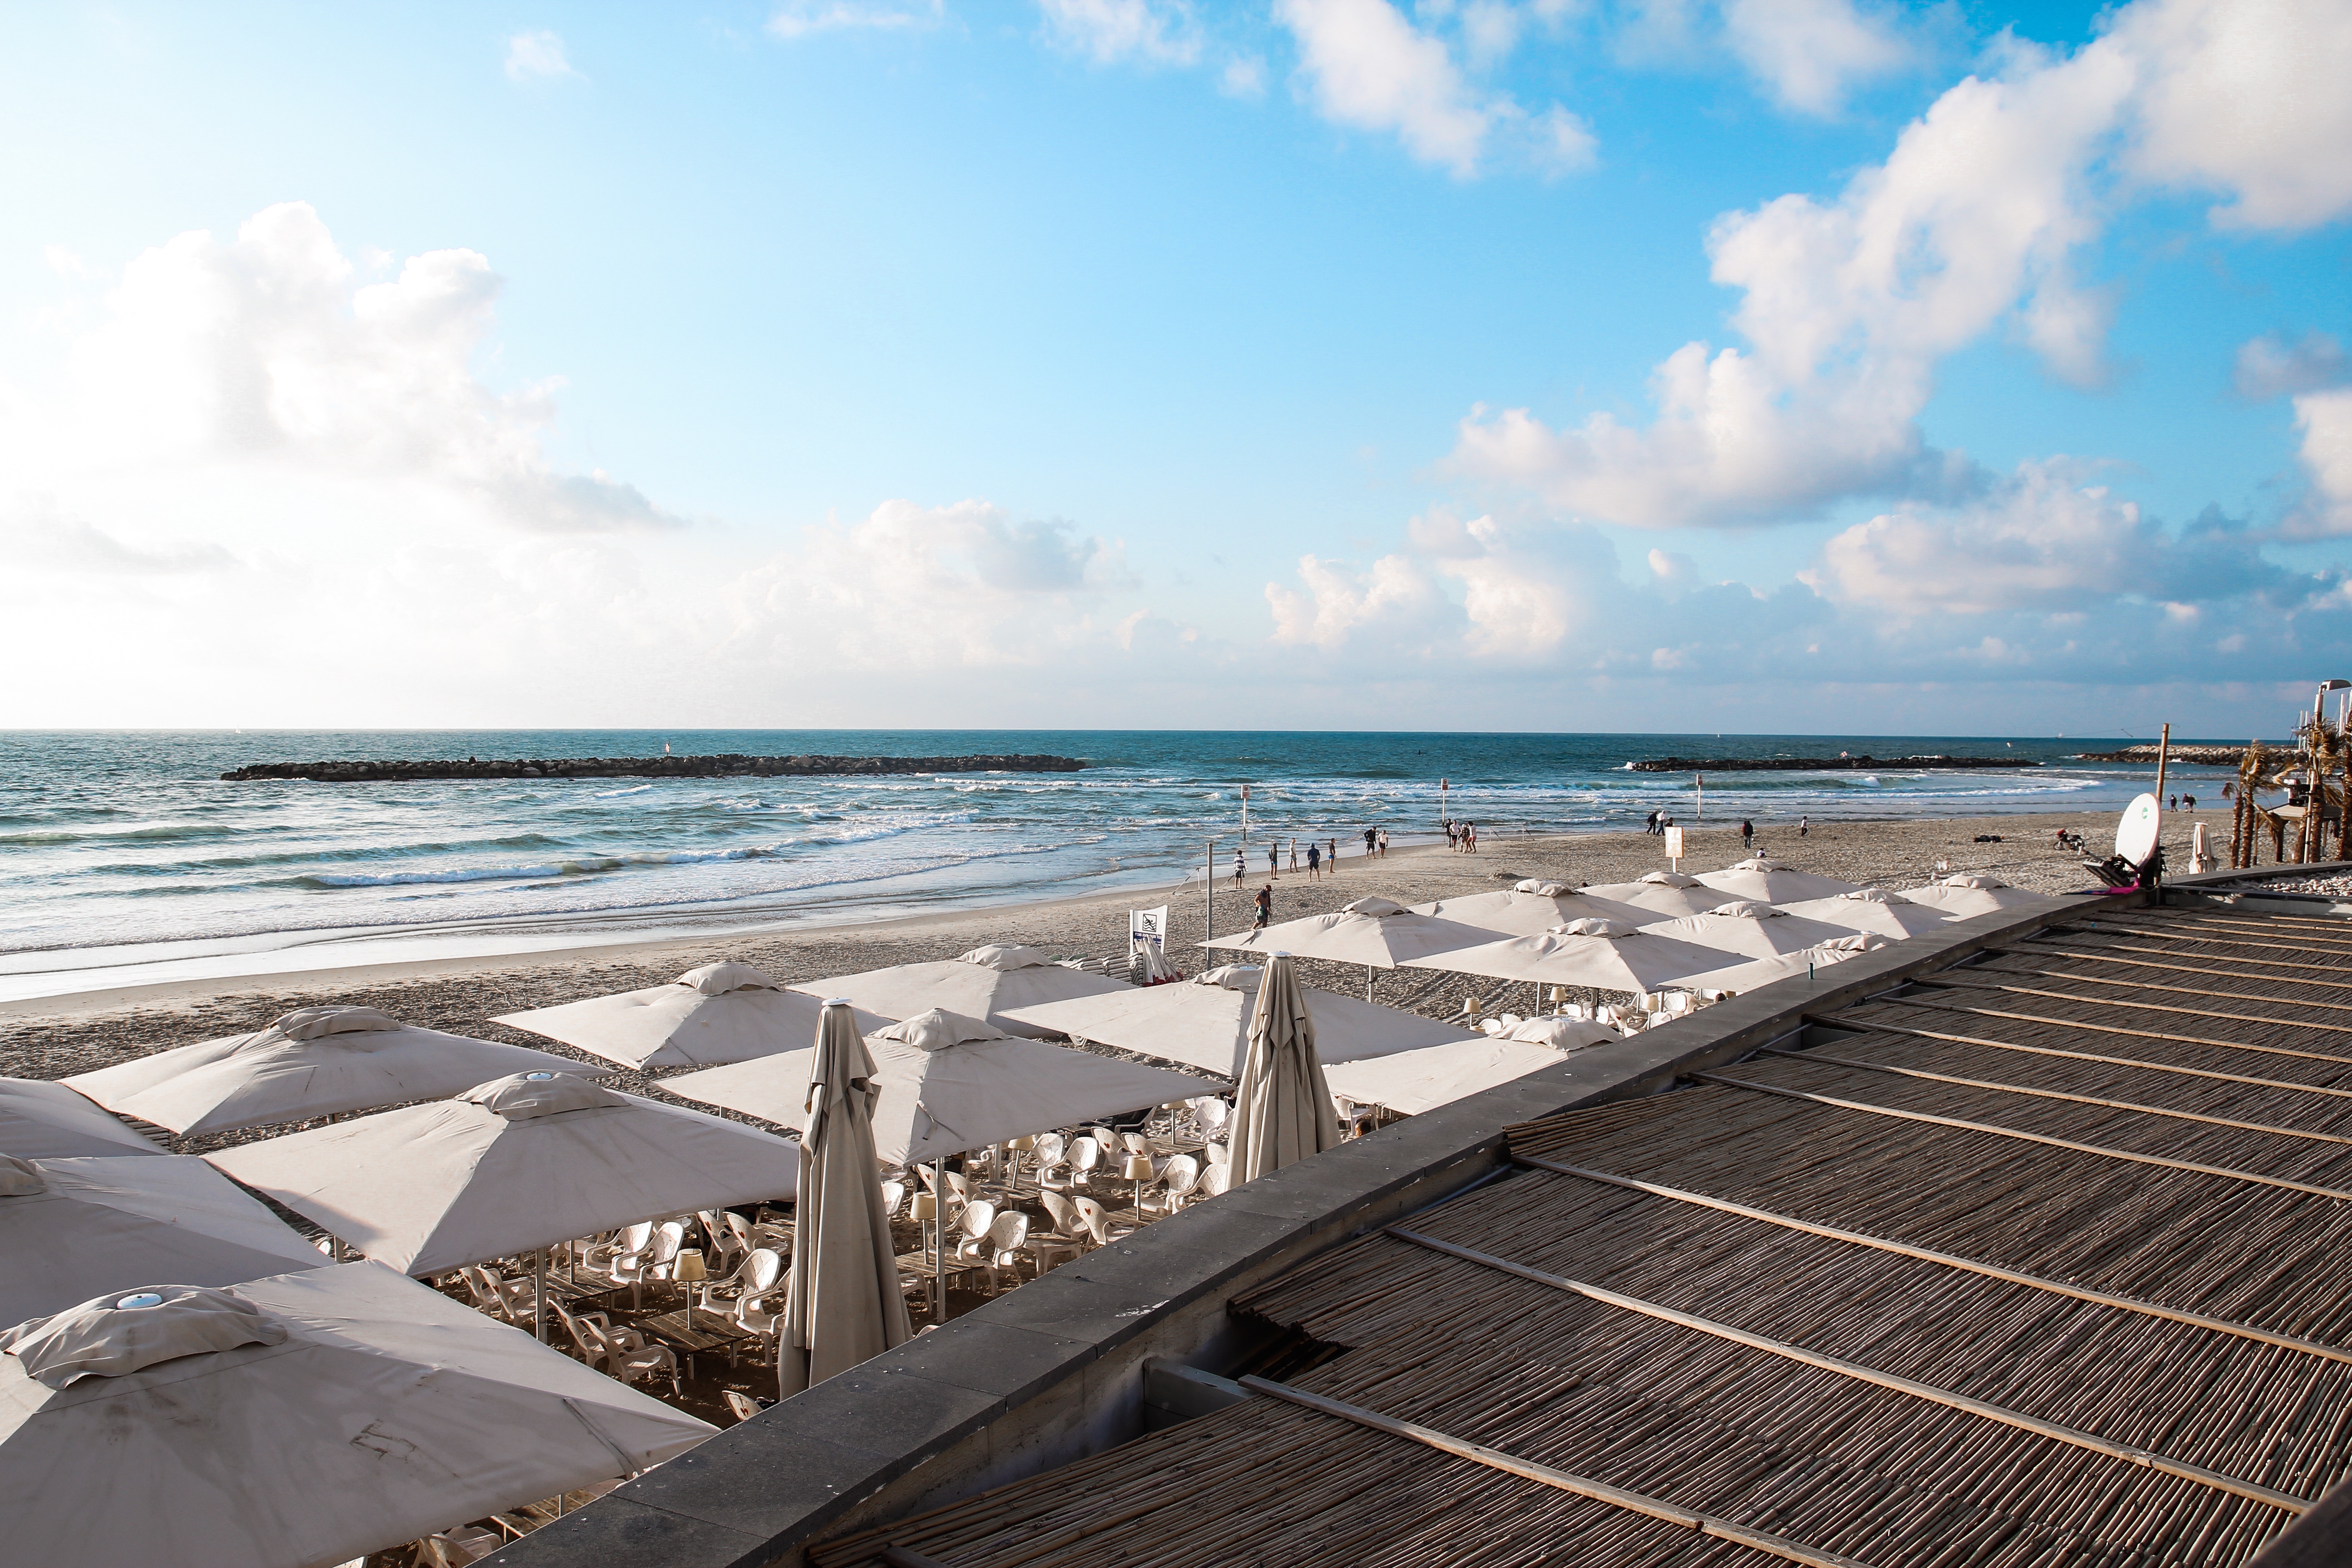
beach, sea, coast, sand, ocean, horizon, dock, shore, wave, pier, walkway, vacation, bay, marina, breakwater, cape